Perimeter Institute for Theoretical Physics

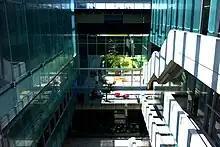
Inside the Perimeter Institute

In 1999, Howard Burton—who had a PhD in theoretical physics from the University of Waterloo—emailed Mike Lazaridis along with 20 CEOs in an attempt to leave his Wall Street job. Lazaridis then pitched the idea of the Perimeter Institute to Burton as he wanted to use his BlackBerry wealth for a philanthropic endeavour. Lazaridis' initial donation of $100 million was announced on October 23, 2000, believed to be the biggest private donation in Canadian history to that point. Jim Balsille and Doug Fregin each donated $10 million. The city of Waterloo offered four sites of land for free; Lazaridis chose the former site of the Waterloo Memorial Arena (near Uptown Waterloo).